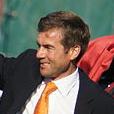
Age: 45